Austin McChord

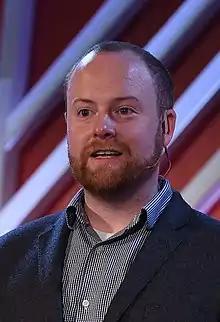
McChord in 2018

Austin McChord (born October 8, 1985) is an American businessman and computer engineer. He currently serves on the Board of Directors for Datto, a data backup company he founded in 2007. By 2015 Datto had a "purported valuation of $1 billion," making it the only "unicorn" company in the state of Connecticut. In December 2017 Datto was sold to Vista Equity Partners for around $1.5 billion and merged with Autotask, with McChord appointed CEO of the combined company. Named to "Forbes’" annual 30 Under 30 list of leaders in enterprise technology in 2015, he is a periodic author for publications such as "Entrepreneur", "Business Insider", and "TechCrunch".